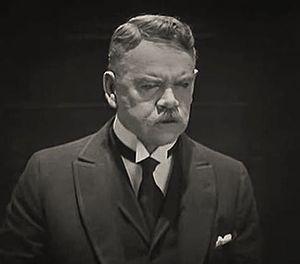
Noble Rarda Kirkland est un acteur et réalisateur américain, connu comme Hardee Kirkland.